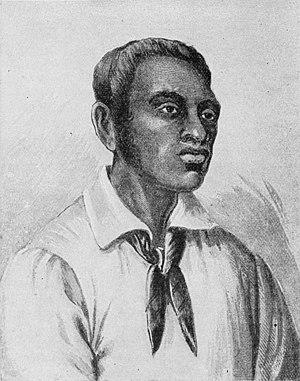
Papehia, orthographié selon les sources Papeiha, Papeia, Pepeia, fut un évangéliste de la London Missionary Society installé par John Williams tout d’abord à Aitutaki de 1821 à 1823 puis Rarotonga à partir de 1823 où il vécut jusqu'à sa mort en 1867. Il est souvent considéré comme un personnage clé de l'histoire non seulement de Rarotonga mais de l'ensemble des îles Cook.